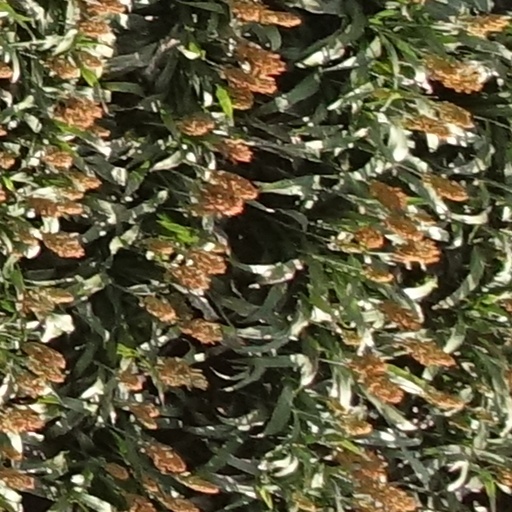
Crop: sorghum